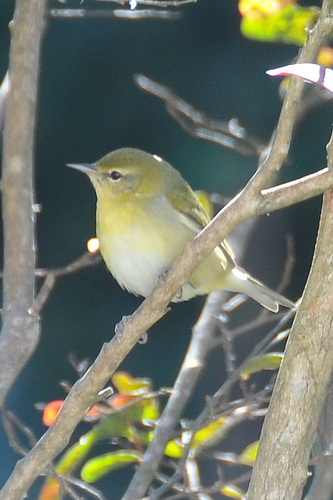
this small yellow bird has a gray bill and a white belly.
a lovely small bird that is dull yellow and white colored with a short, sharp beak.
a small bird covered n grey and light yellow feathers on its head, nape and neck, that has a yellow throat, and white belly.
this bird has a white abdomen, yellow throat and sides, and a grey neck, crown, and check patch.
a beautiful yellow and white bird. this bird has yellow and white breast feathers. a very nice yellow and white compliment the wing bars for this peaceful looking bird
this is a yellow and white bird with a small round body and pointy beak.
this small bird has a white belly, a yellow breast, and yellow eyebrows.
yellow and has a white belly
this bird has wings that are yellow and has a white belly
this bird has wings that are yellow and has a white belly
Species: Tennessee Warbler